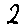
Label: 2